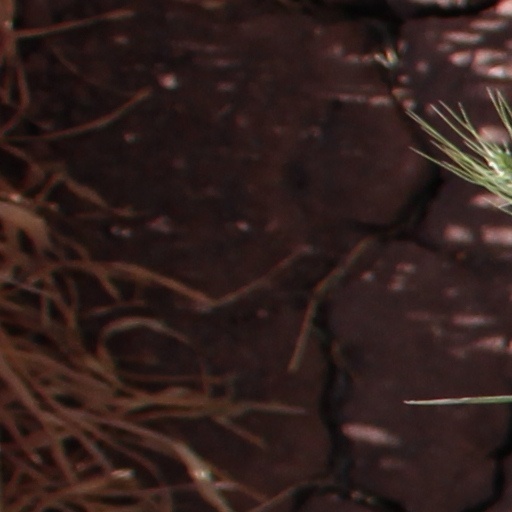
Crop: wheat